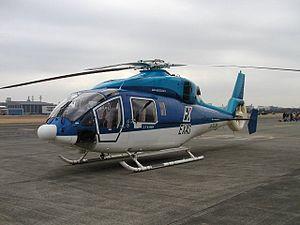
Le Mitsubishi MH 2000 est un hélicoptère civil japonais développé par la branche hélicoptère de Mitsubishi Heavy Industries, c'est le premier appareil entièrement conçu et réalisé dans le pays.